Necessity and Urgency Decree

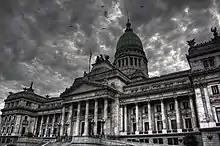
The Argentine National Congress must evaluate every Necessity and Urgency Decree.

The possibility to promulgate DNUs is established in the article 99 of the Constitution of Argentina since 1994.